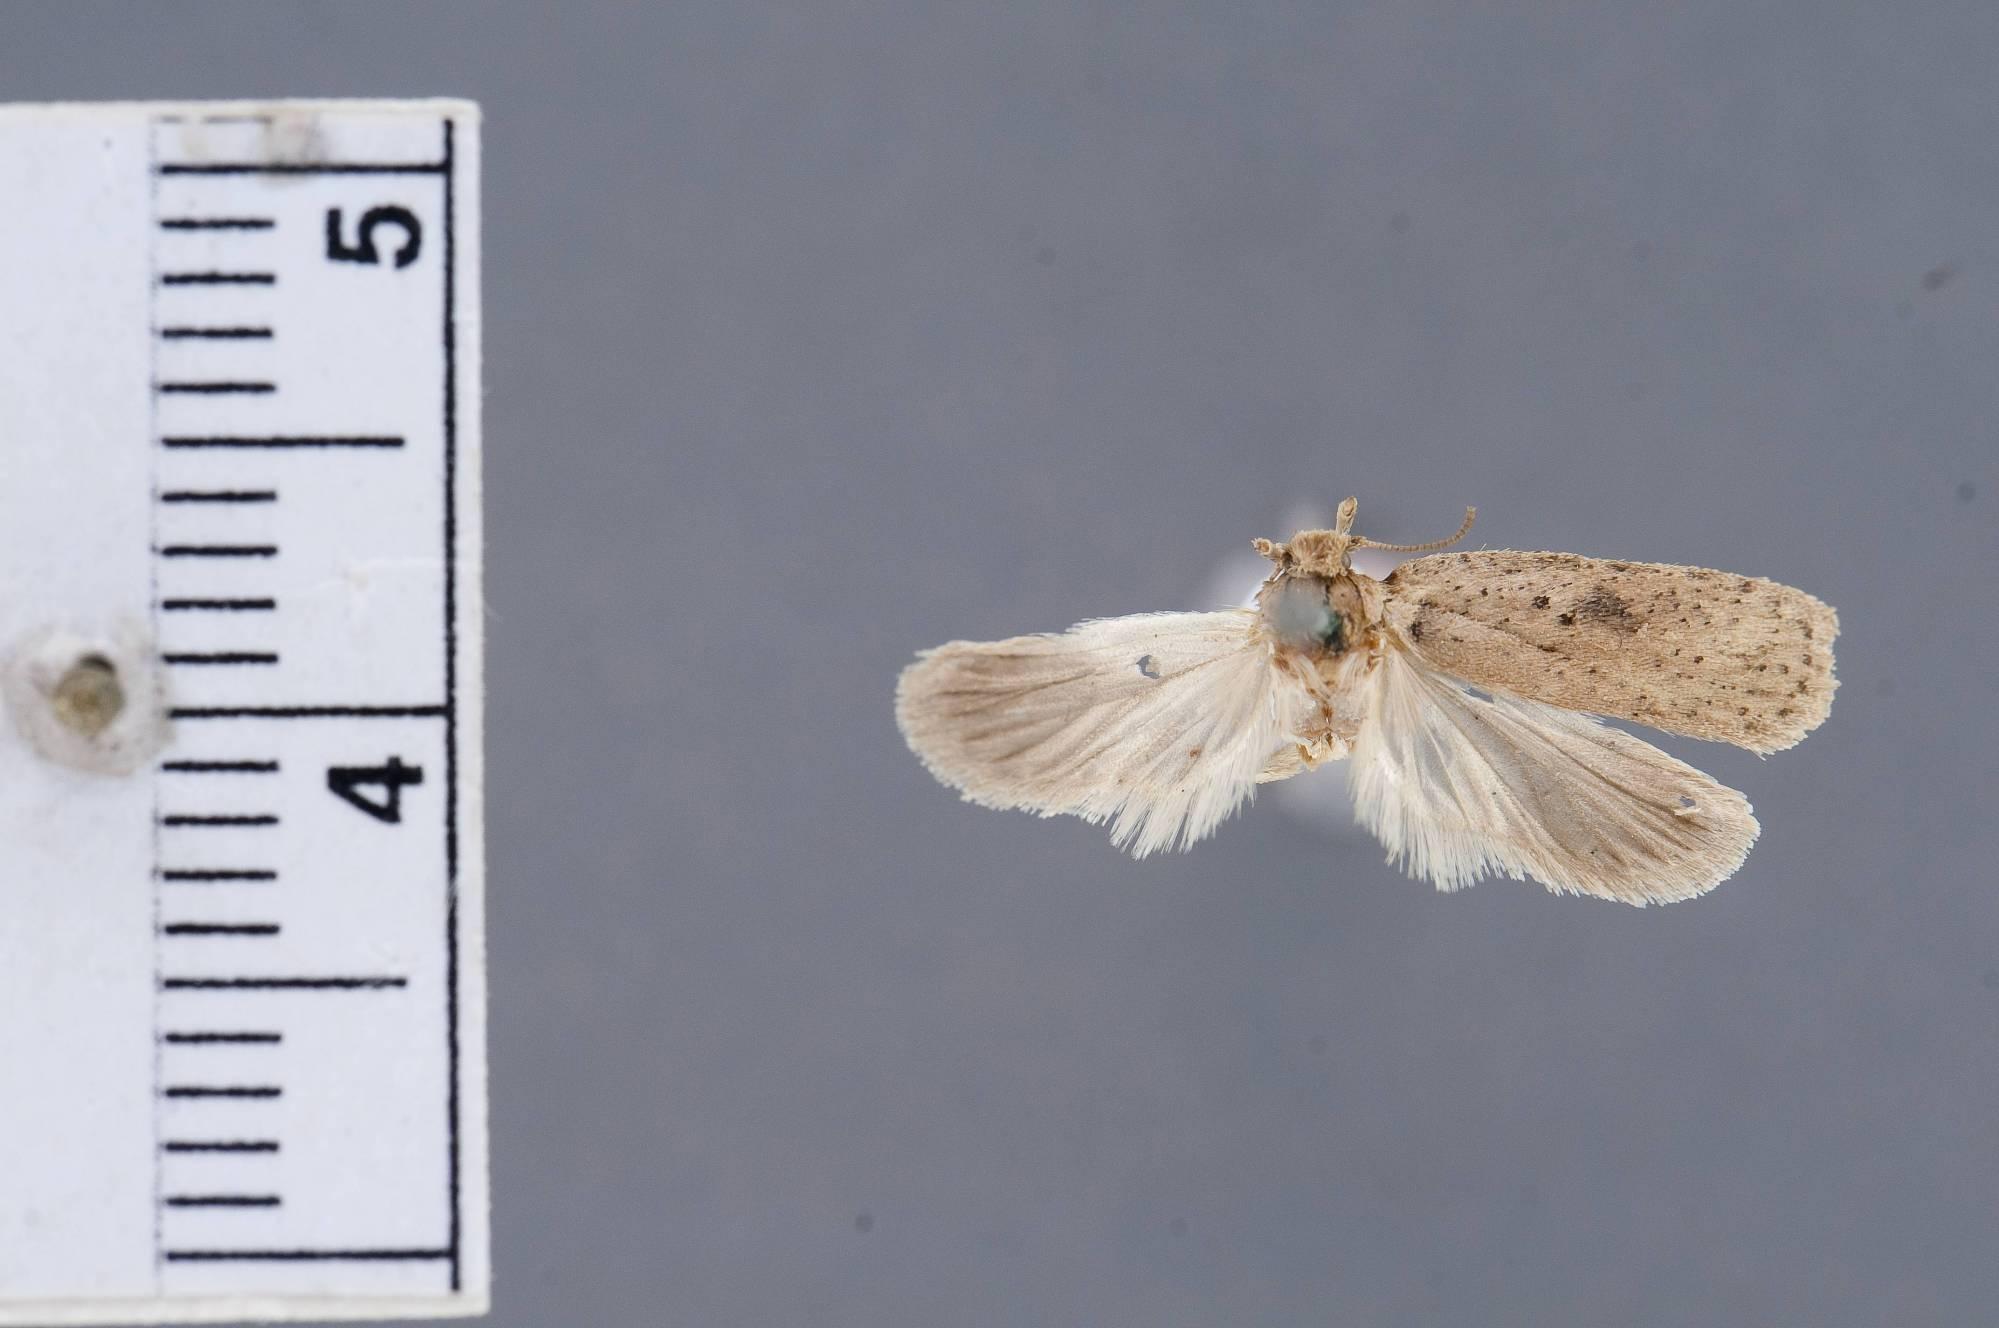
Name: Depressaria amissella
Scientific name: Depressaria amissella Busck, 1908
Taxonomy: Animalia, Arthropoda, Insecta, Lepidoptera, Glossata, Depressariidae, Depressariinae
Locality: Kissimmee, Osceola, Florida, United States
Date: [Not Stated]